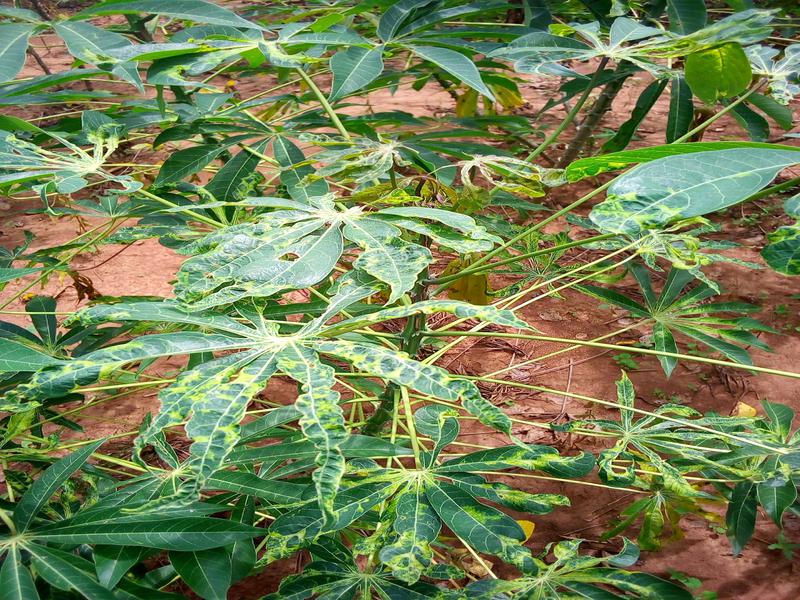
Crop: cassava
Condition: mosaic_disease